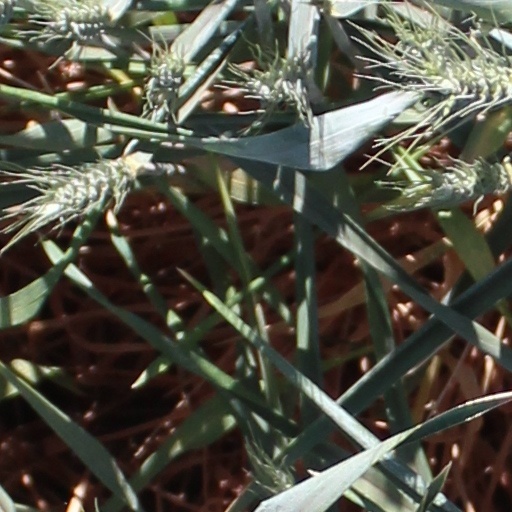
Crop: wheat